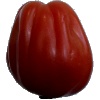
Label: tomato_heart